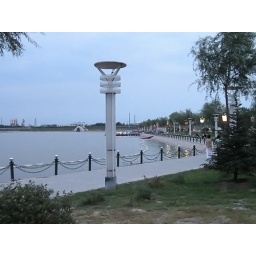
the lake near my home